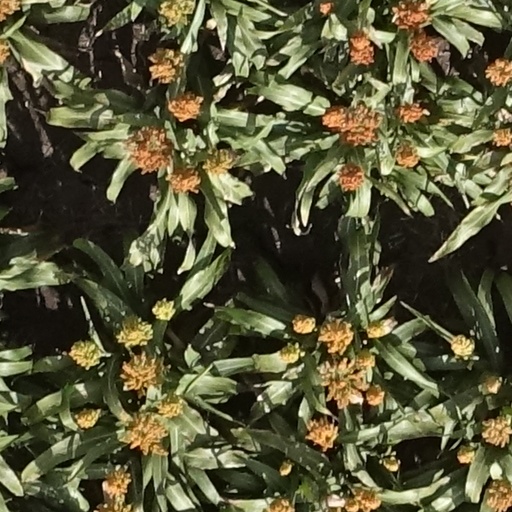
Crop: sorghum